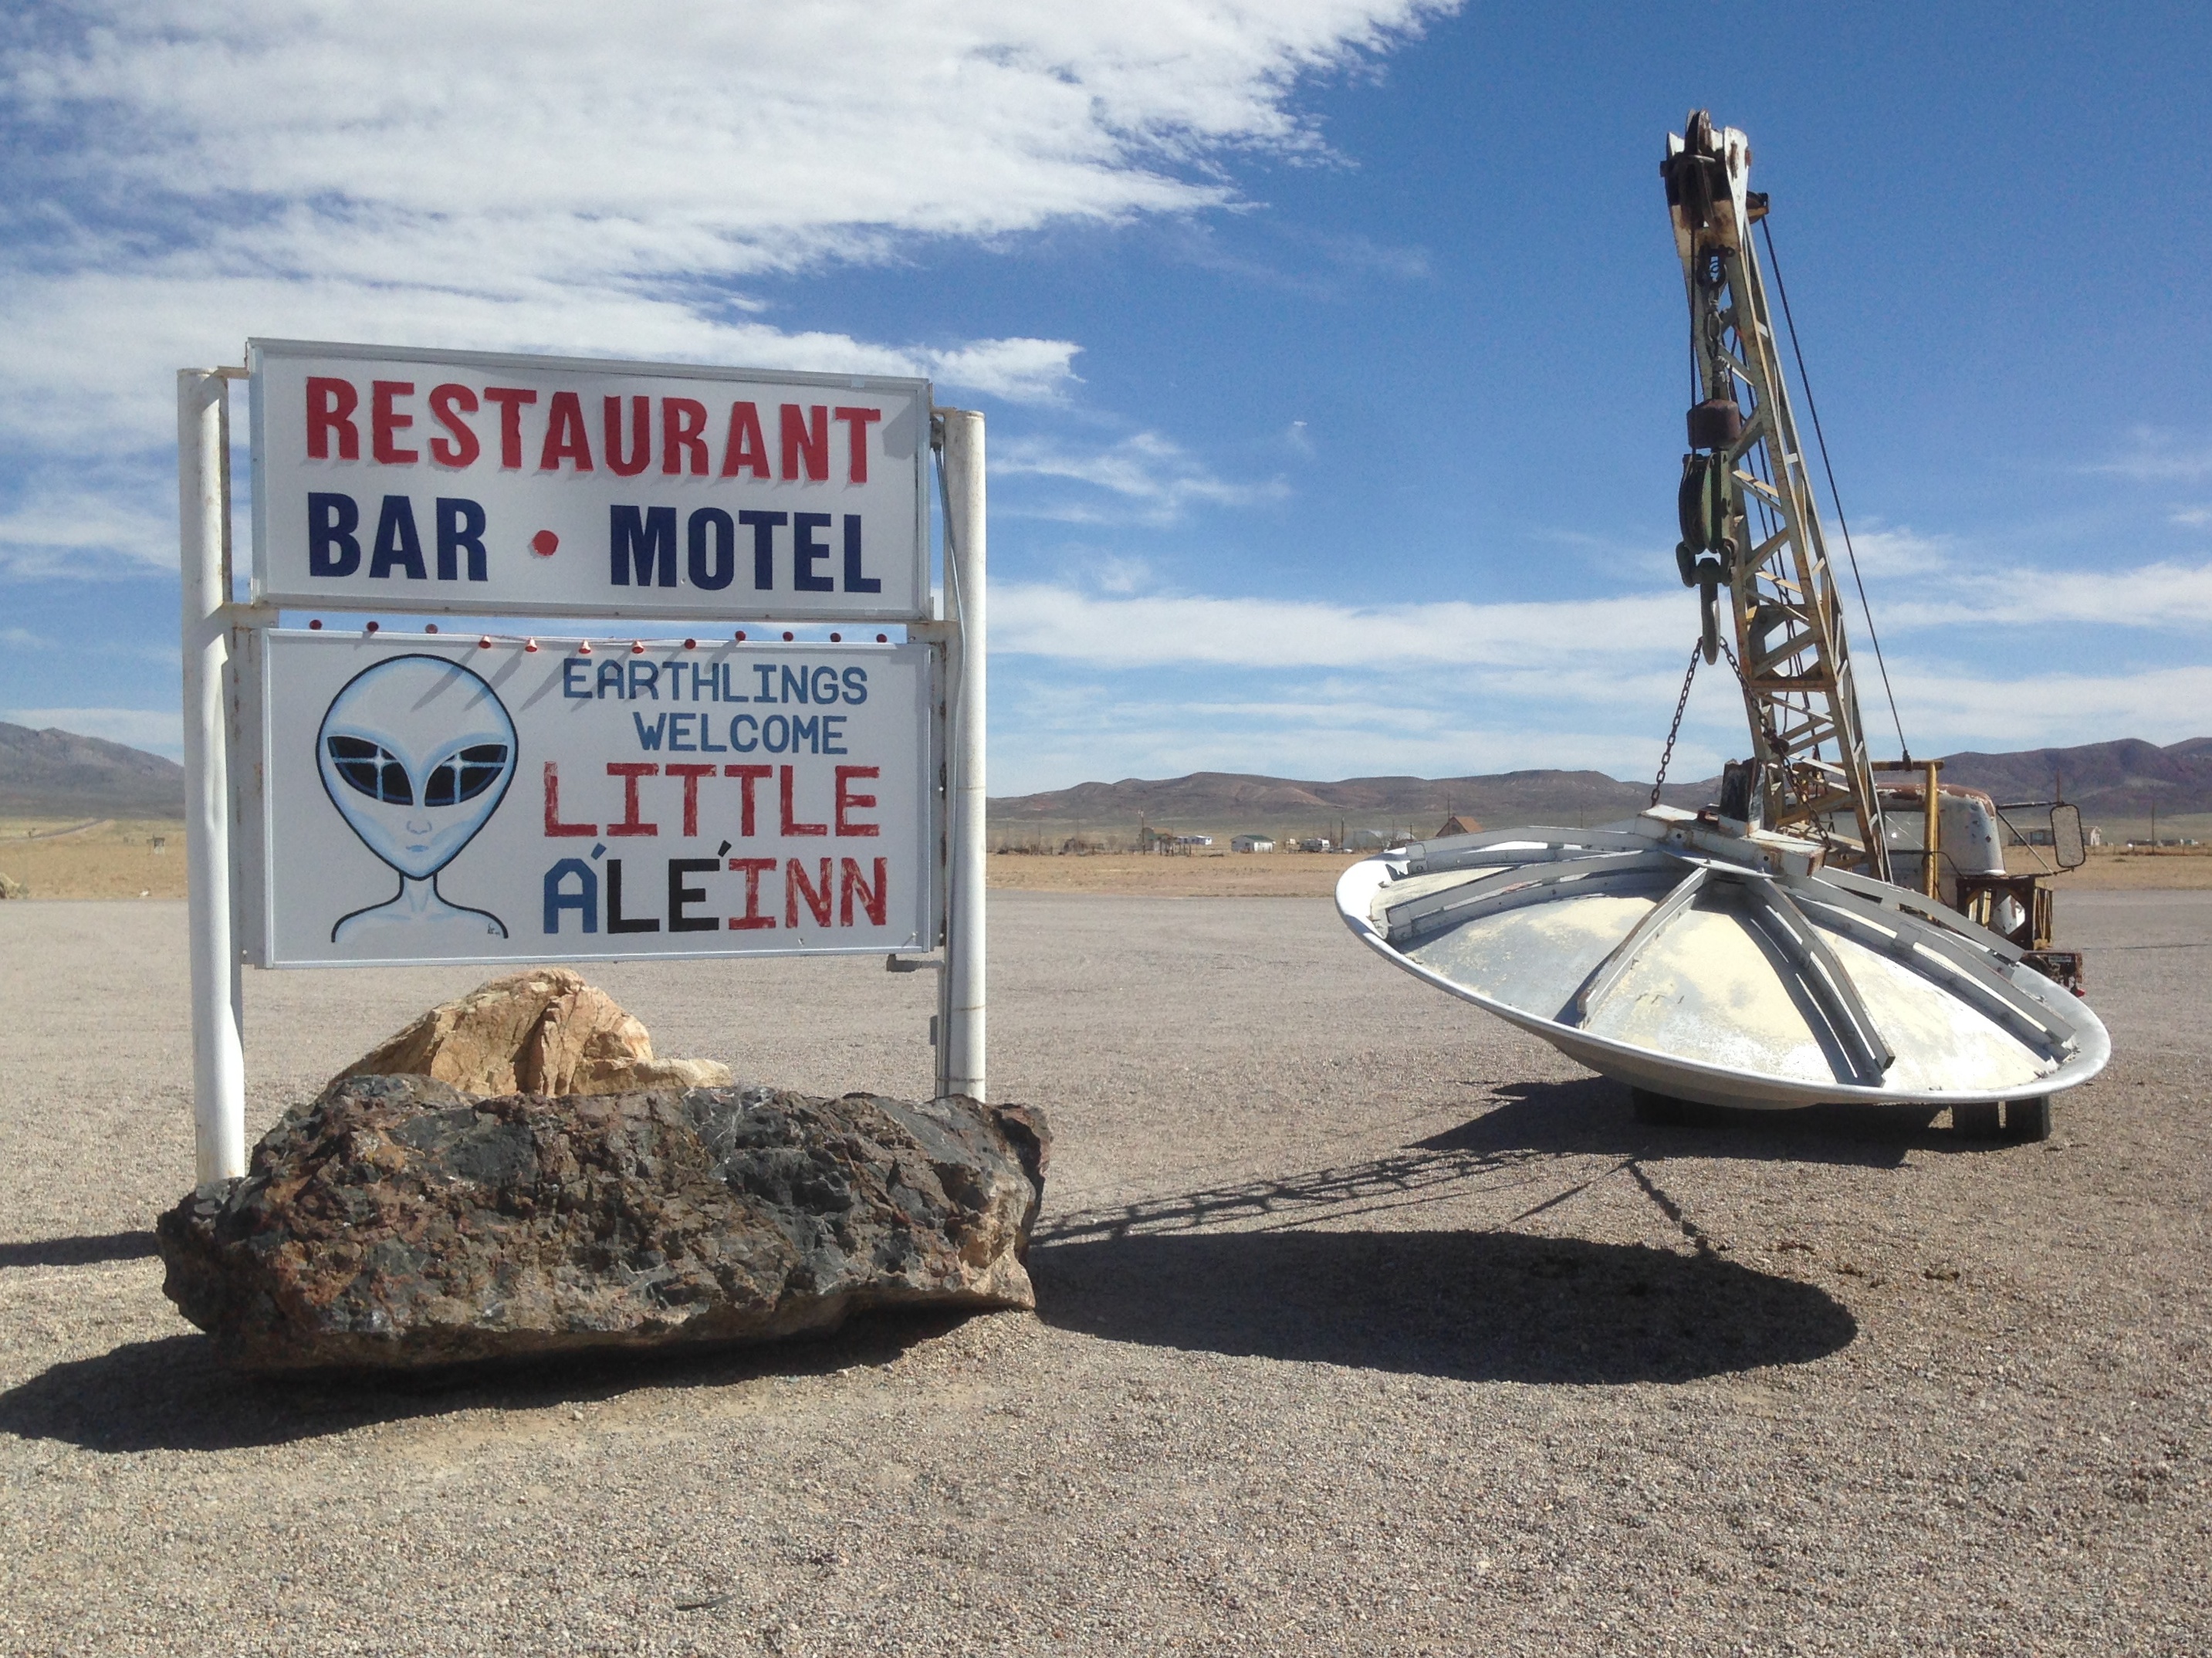
coast, wind, vehicle